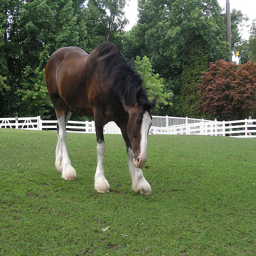
A horse with white legs and a white streak on its face.
Horse prodding through an open field of enclosure
the horse with the big hooves if bending his head down
Large brown and white horse in field with white fence.
a horse in a field behind a fence